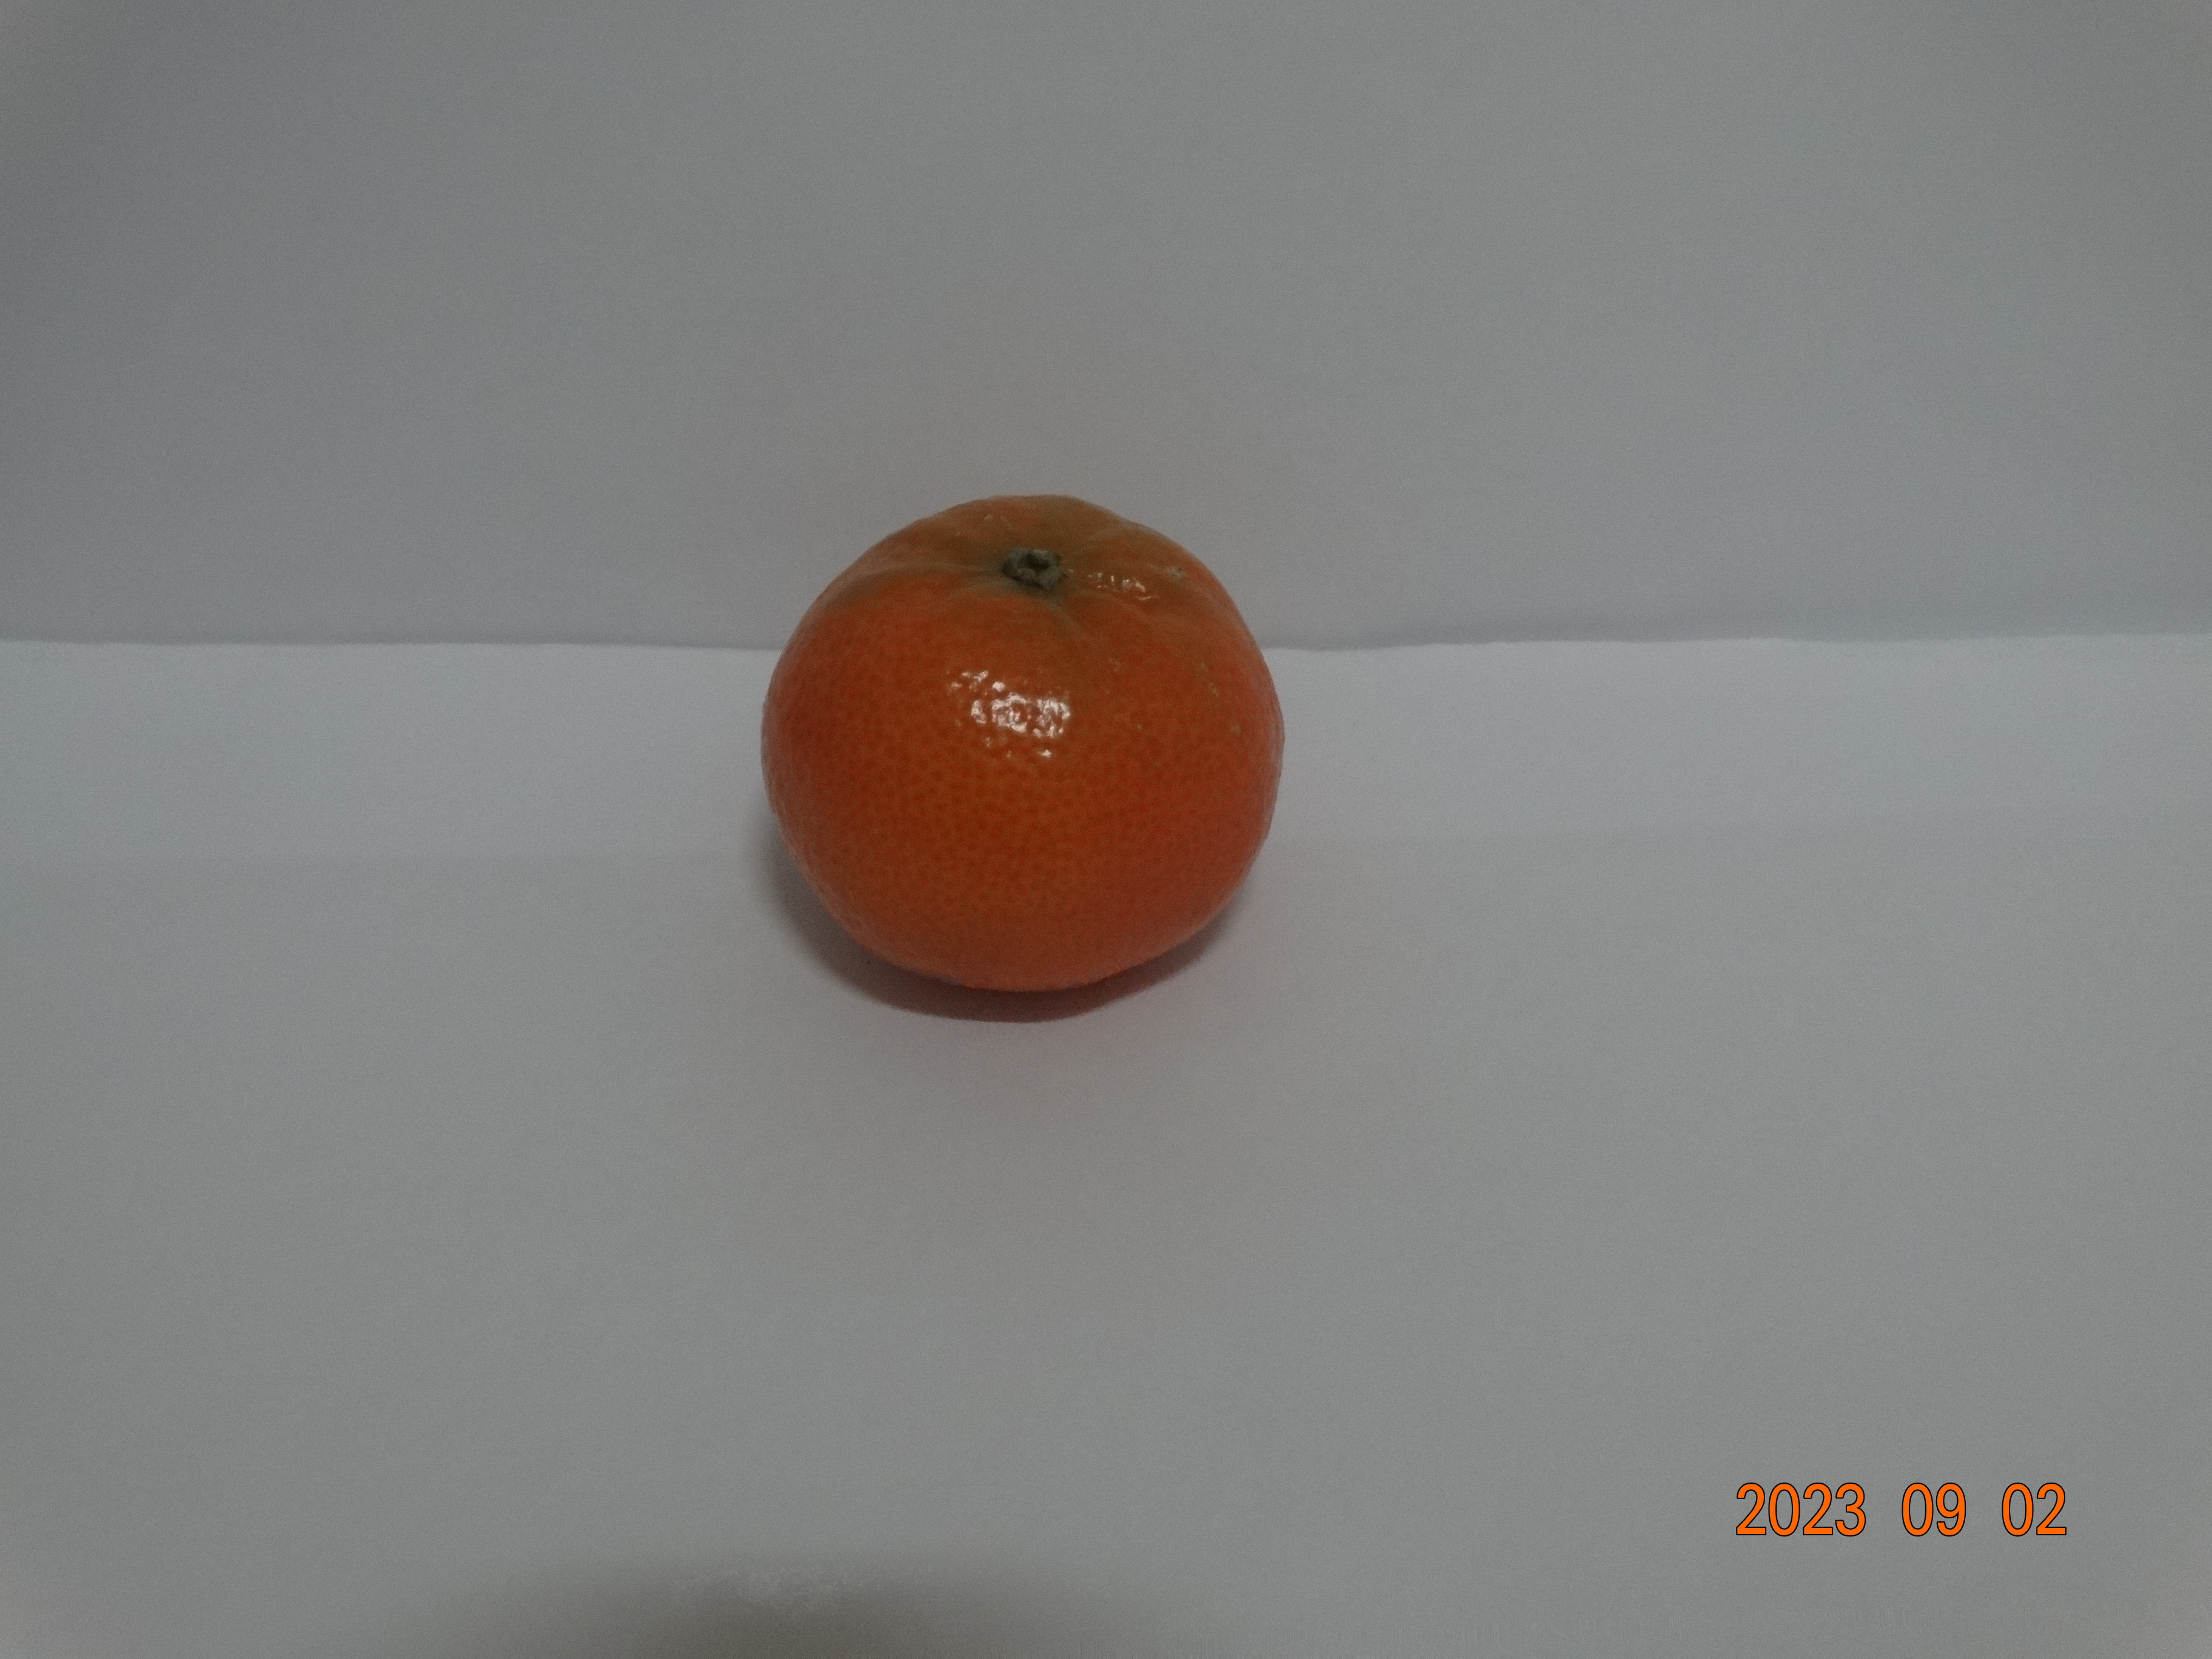
Citrus fruit variety: tangerine